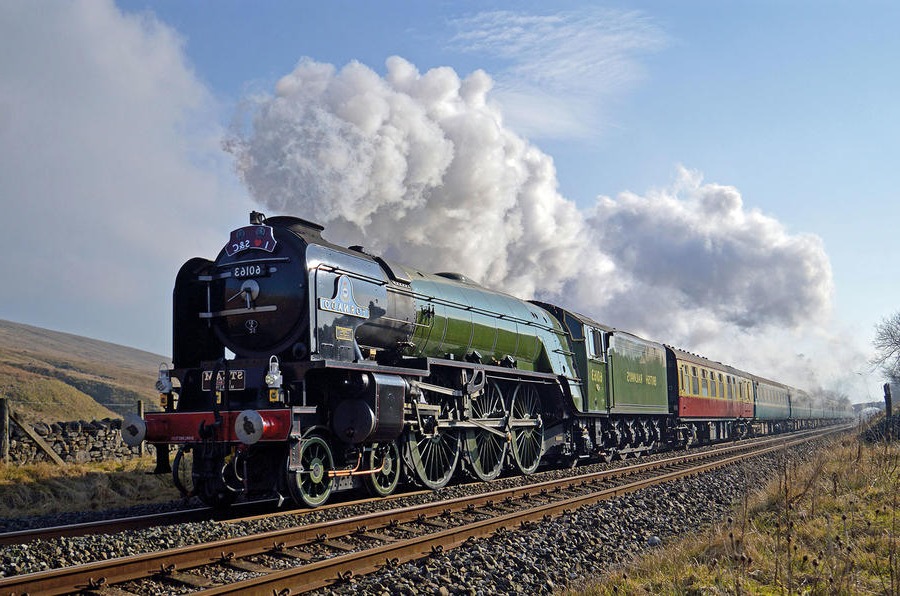
Vehicle type: Trains